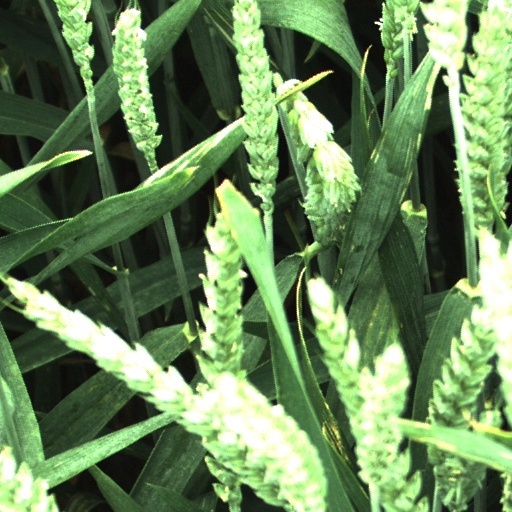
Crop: wheat